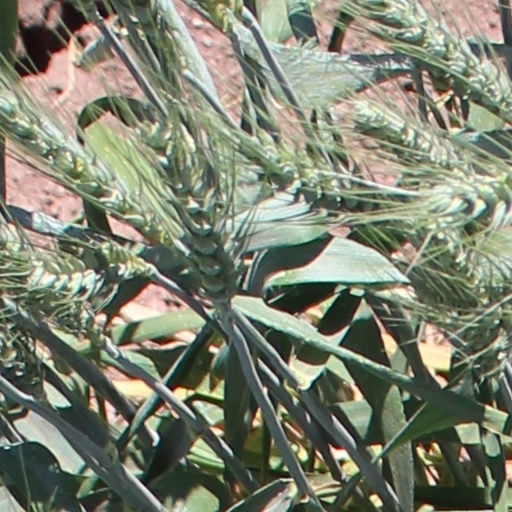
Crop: wheat